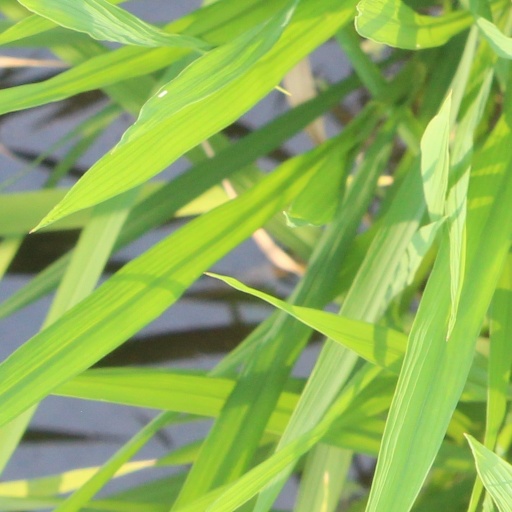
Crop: rice